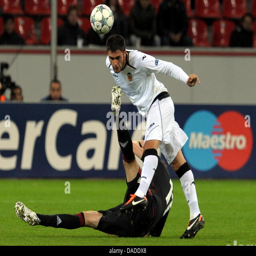
football player and person vie for the ball during football competition